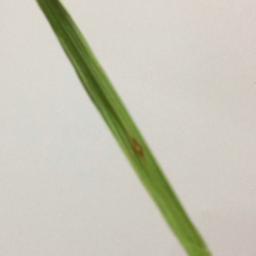
Label: Rice___Leaf_Blast